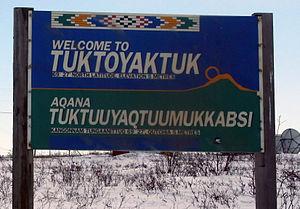
Tuktoyaktuk ou Tuktoyuktuk, anciennement Port Brabant, est un hameau Inuvialuit situé au nord des Territoires du Nord-Ouest au Canada. « Tuk » se situe au nord du cercle arctique au bord de l'océan Arctique.